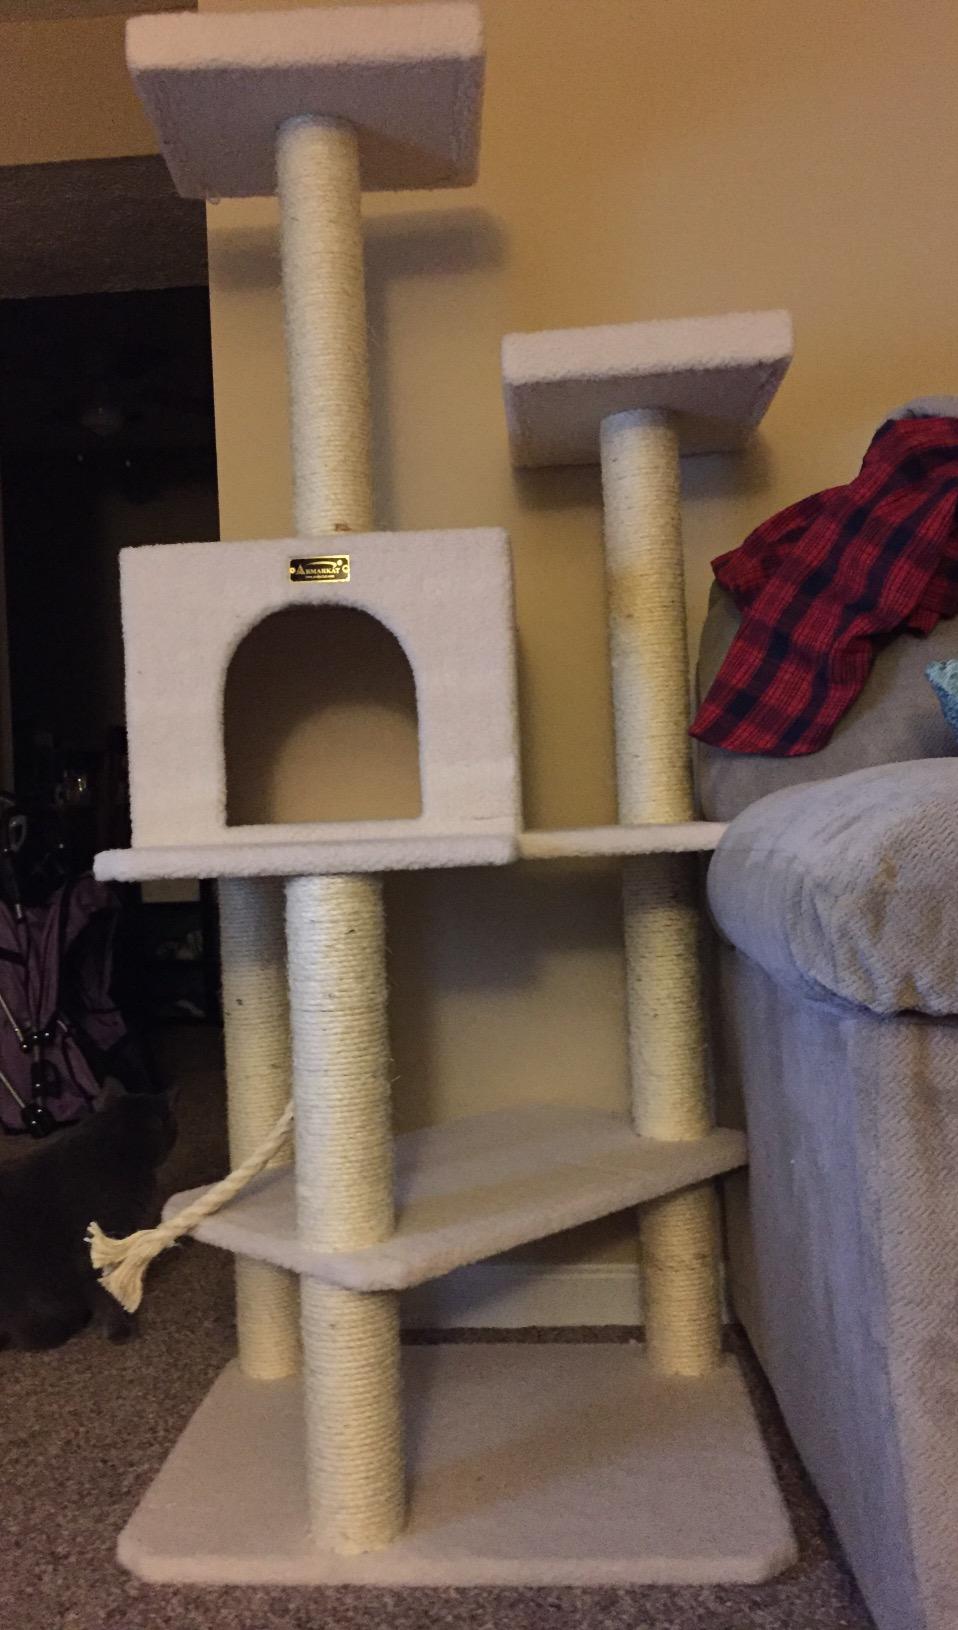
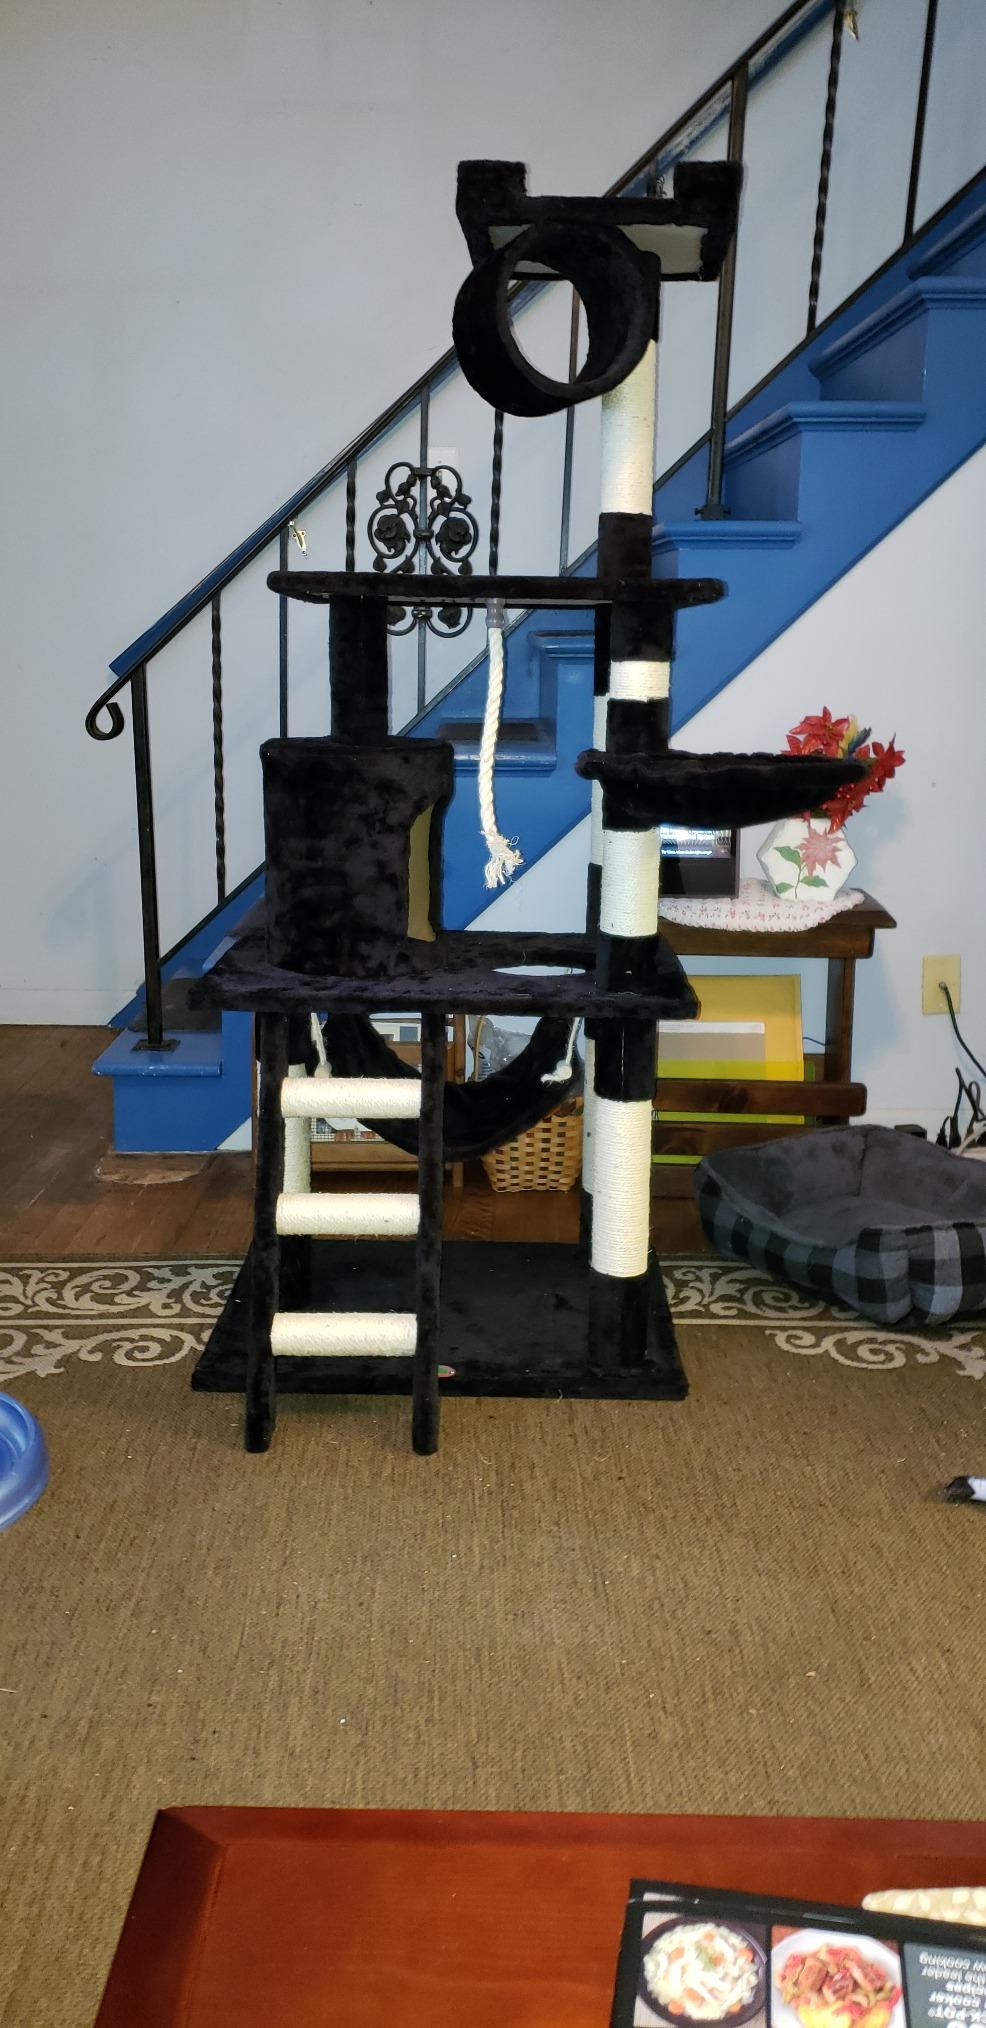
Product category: items_cat tree
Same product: no